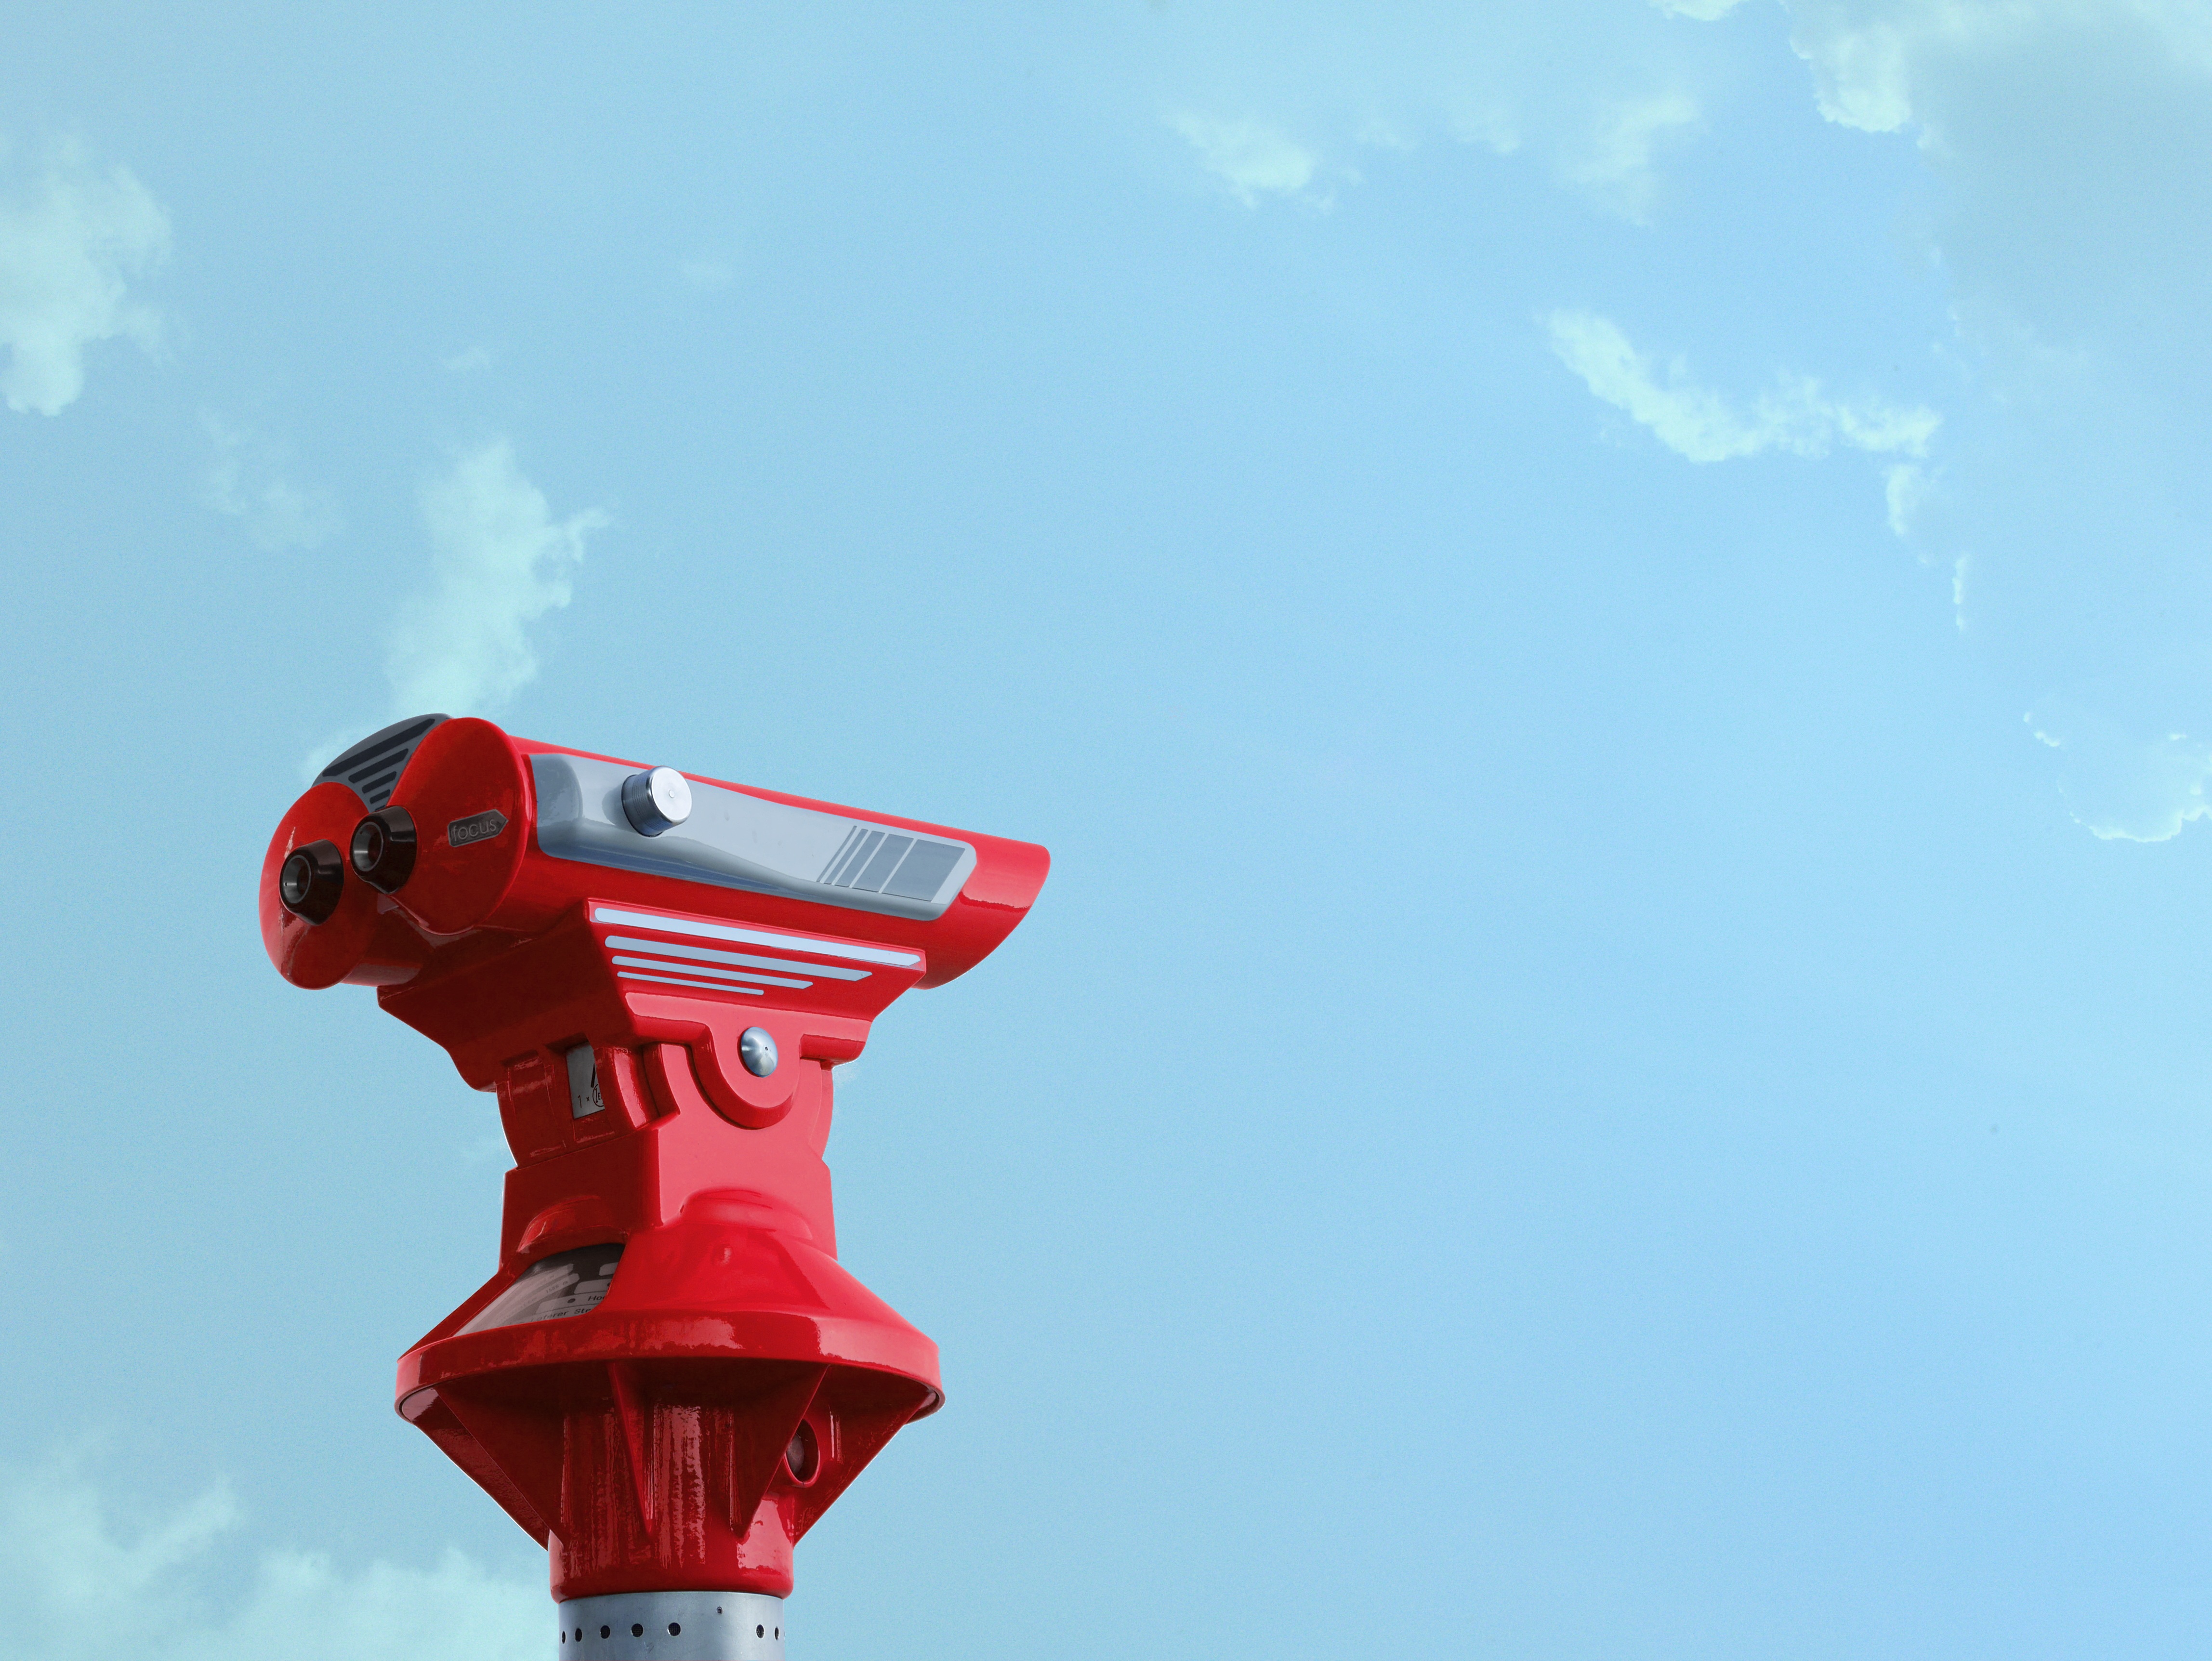
sky, looking, vacation, tourist, travel, explore, telescope, distance, red, vehicle, blue, business, binocular, future, vision, discovery, observation, watching, search, searching, success, optical, atmosphere of earth